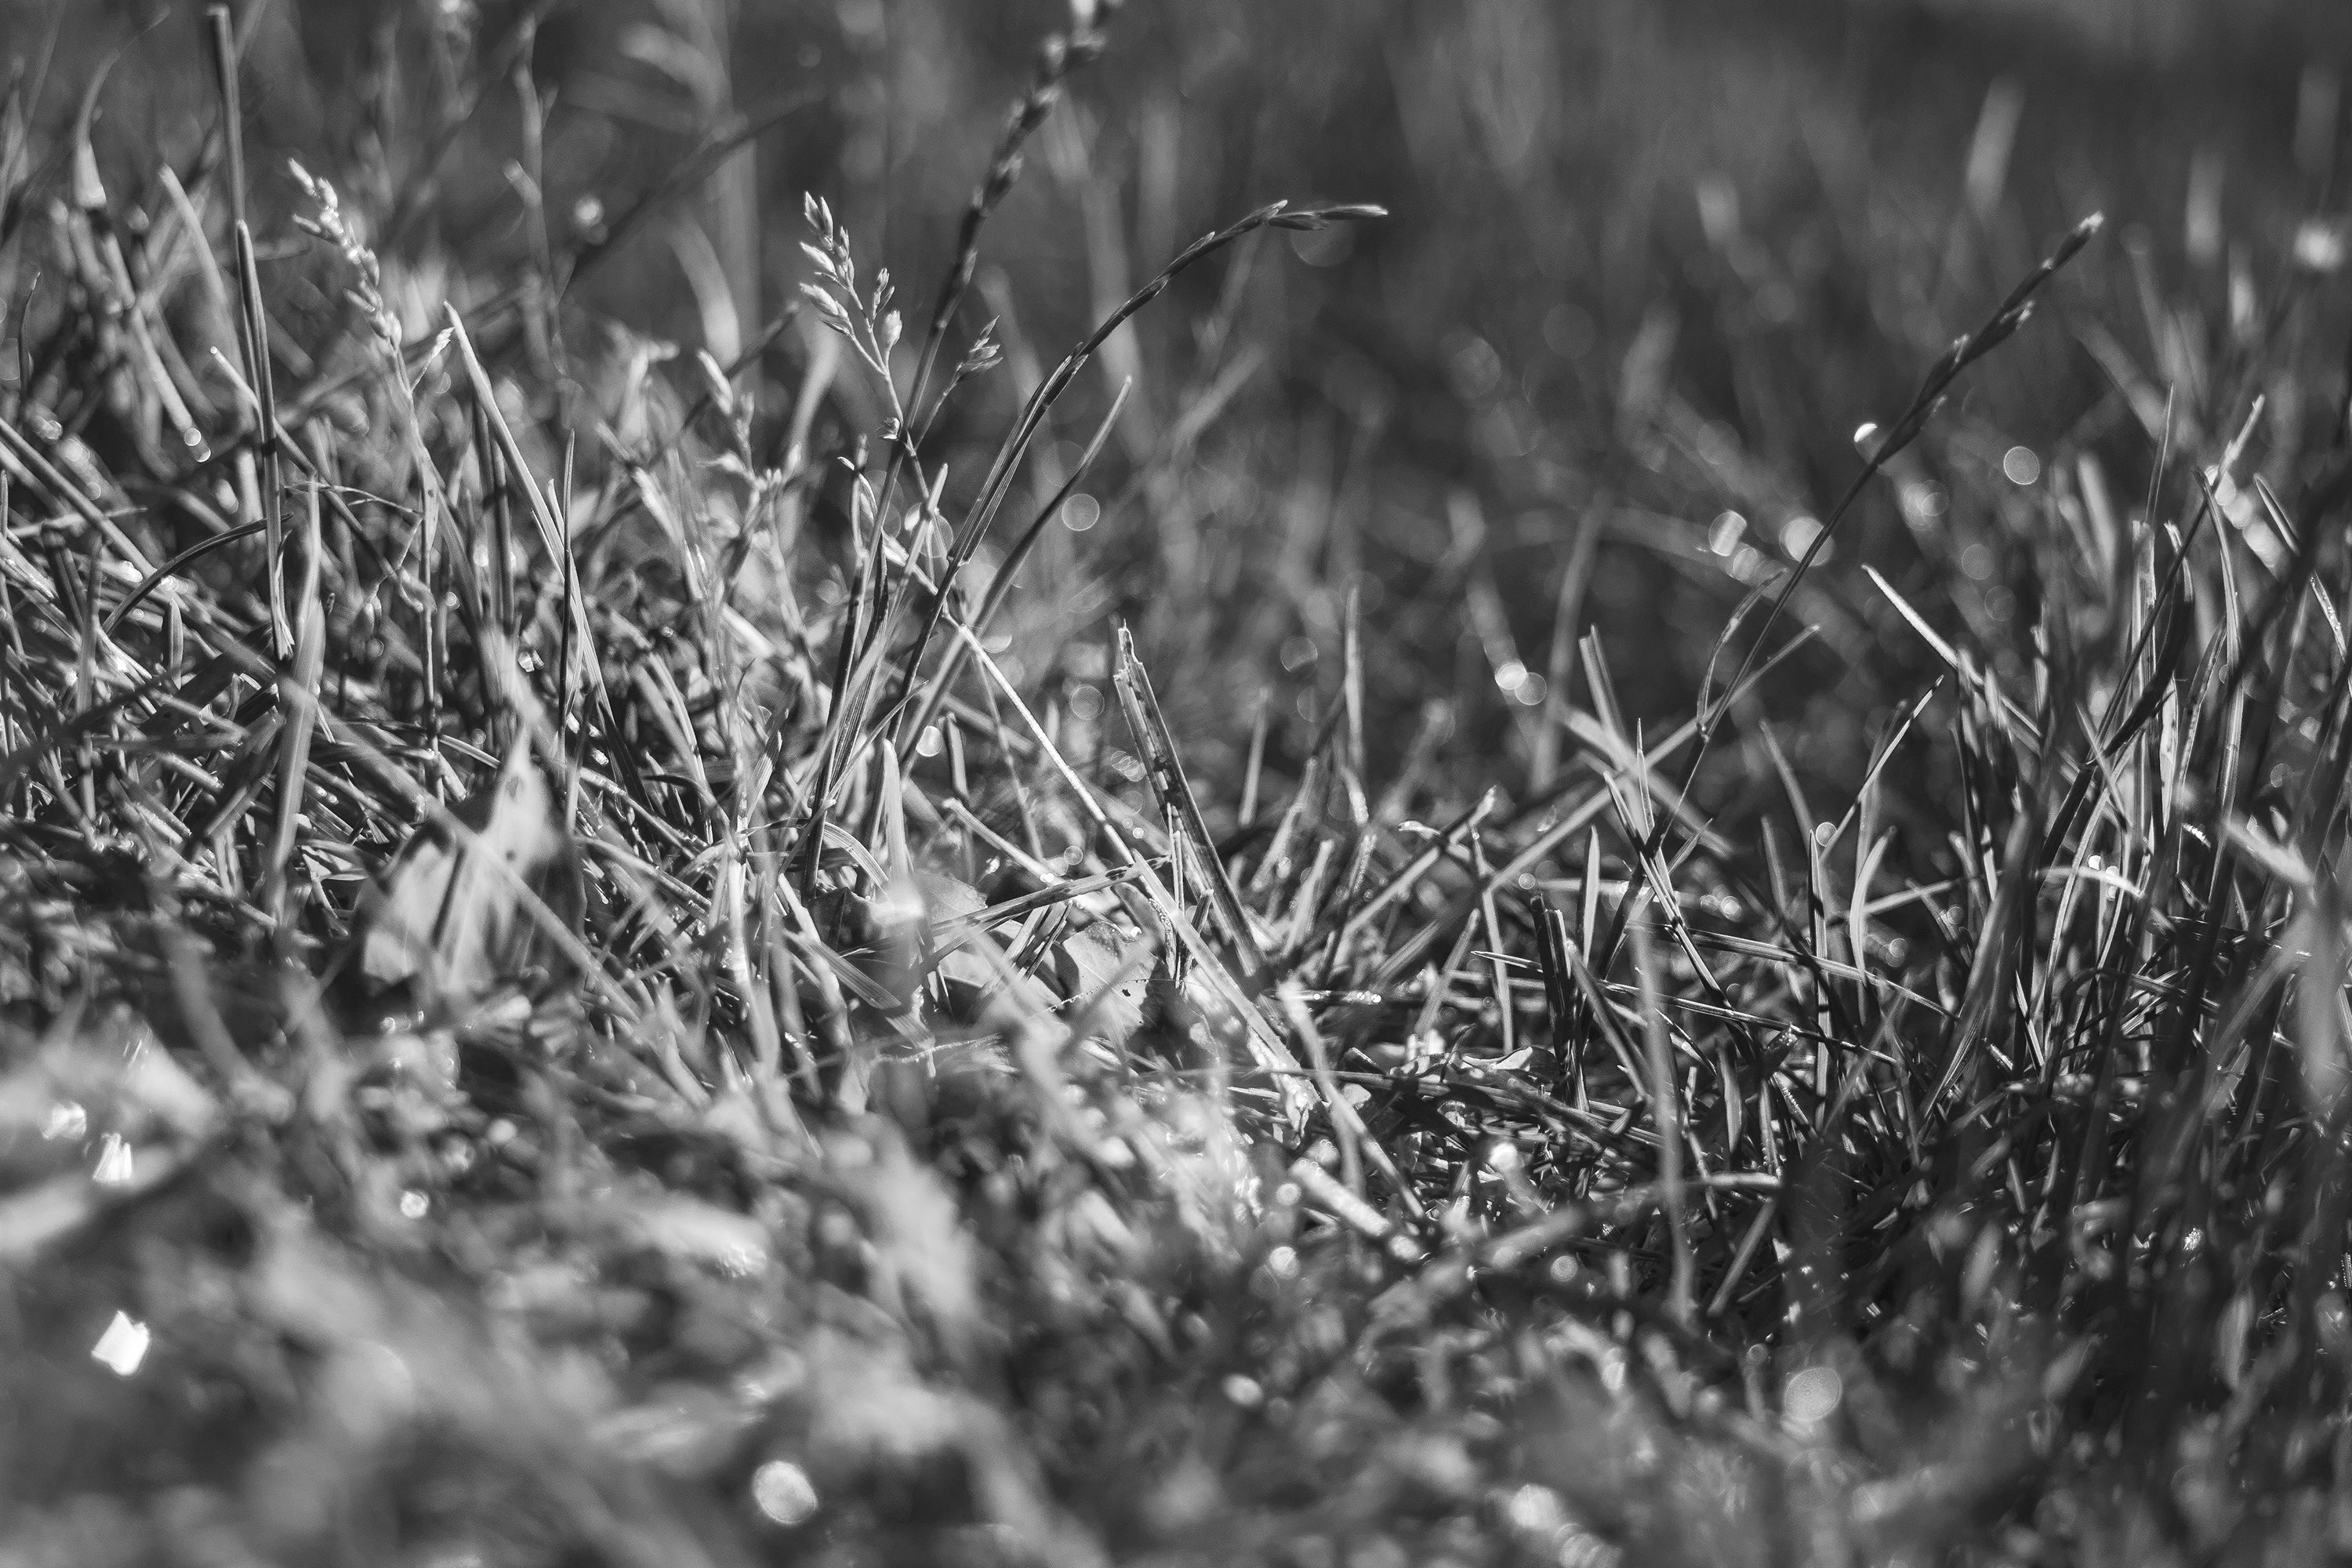
nature, grass, branch, black and white, plant, white, grass and black, photography, leaf, frost, soil, monochrome, flora, season, close up, macro photography, monochrome photography, grass family